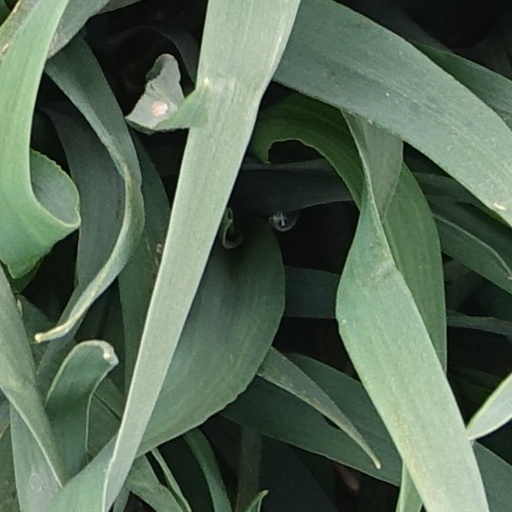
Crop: wheat